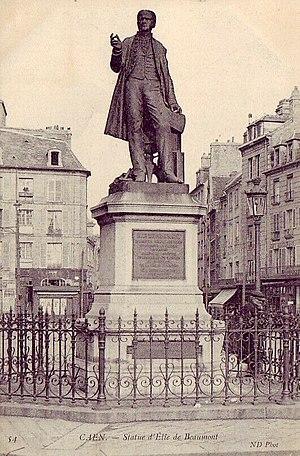
Caen, département du Calvados, sur une carte postale de la fin du 19e ou du début du 20e siècle. La statue en bronze d'Élie de Beaumont réalisée par Louis Rochet. Elle est inaugurée le 6 août 1876 sur la place Saint-Sauveur. En février 1942, sous le régime de Vichy, elle est déboulonnée et fondue dans le cadre de la mobilisation des métaux non ferreux. Après la Libération, une statue en pierre de François de Malherbe est installée sur le piédestal. Le 12 novembre 1961, cette dernière est retirée afin d'installer la statue de Louis XIV réalisée par Louis Petitot en 1828
Louis Rochet, né à Paris le 24 août 1813 et mort dans la même ville le 21 janvier 1878, est un sculpteur et mongoliste français.
Jean-Baptiste Armand Louis Léonce Élie de Beaumont, né le 25 septembre 1798 à Mézidon-Canon où il est mort le 21 septembre 1874, est un géologue français.
Cet article recense les œuvres d'art dans l'espace public de Caen, en France.